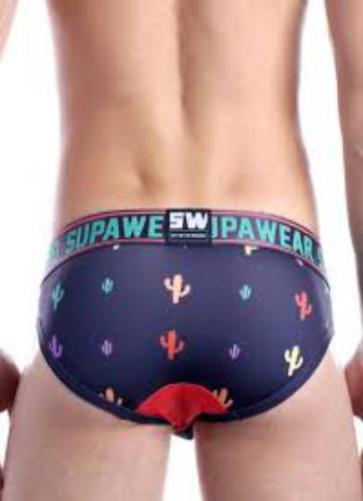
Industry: Clothes